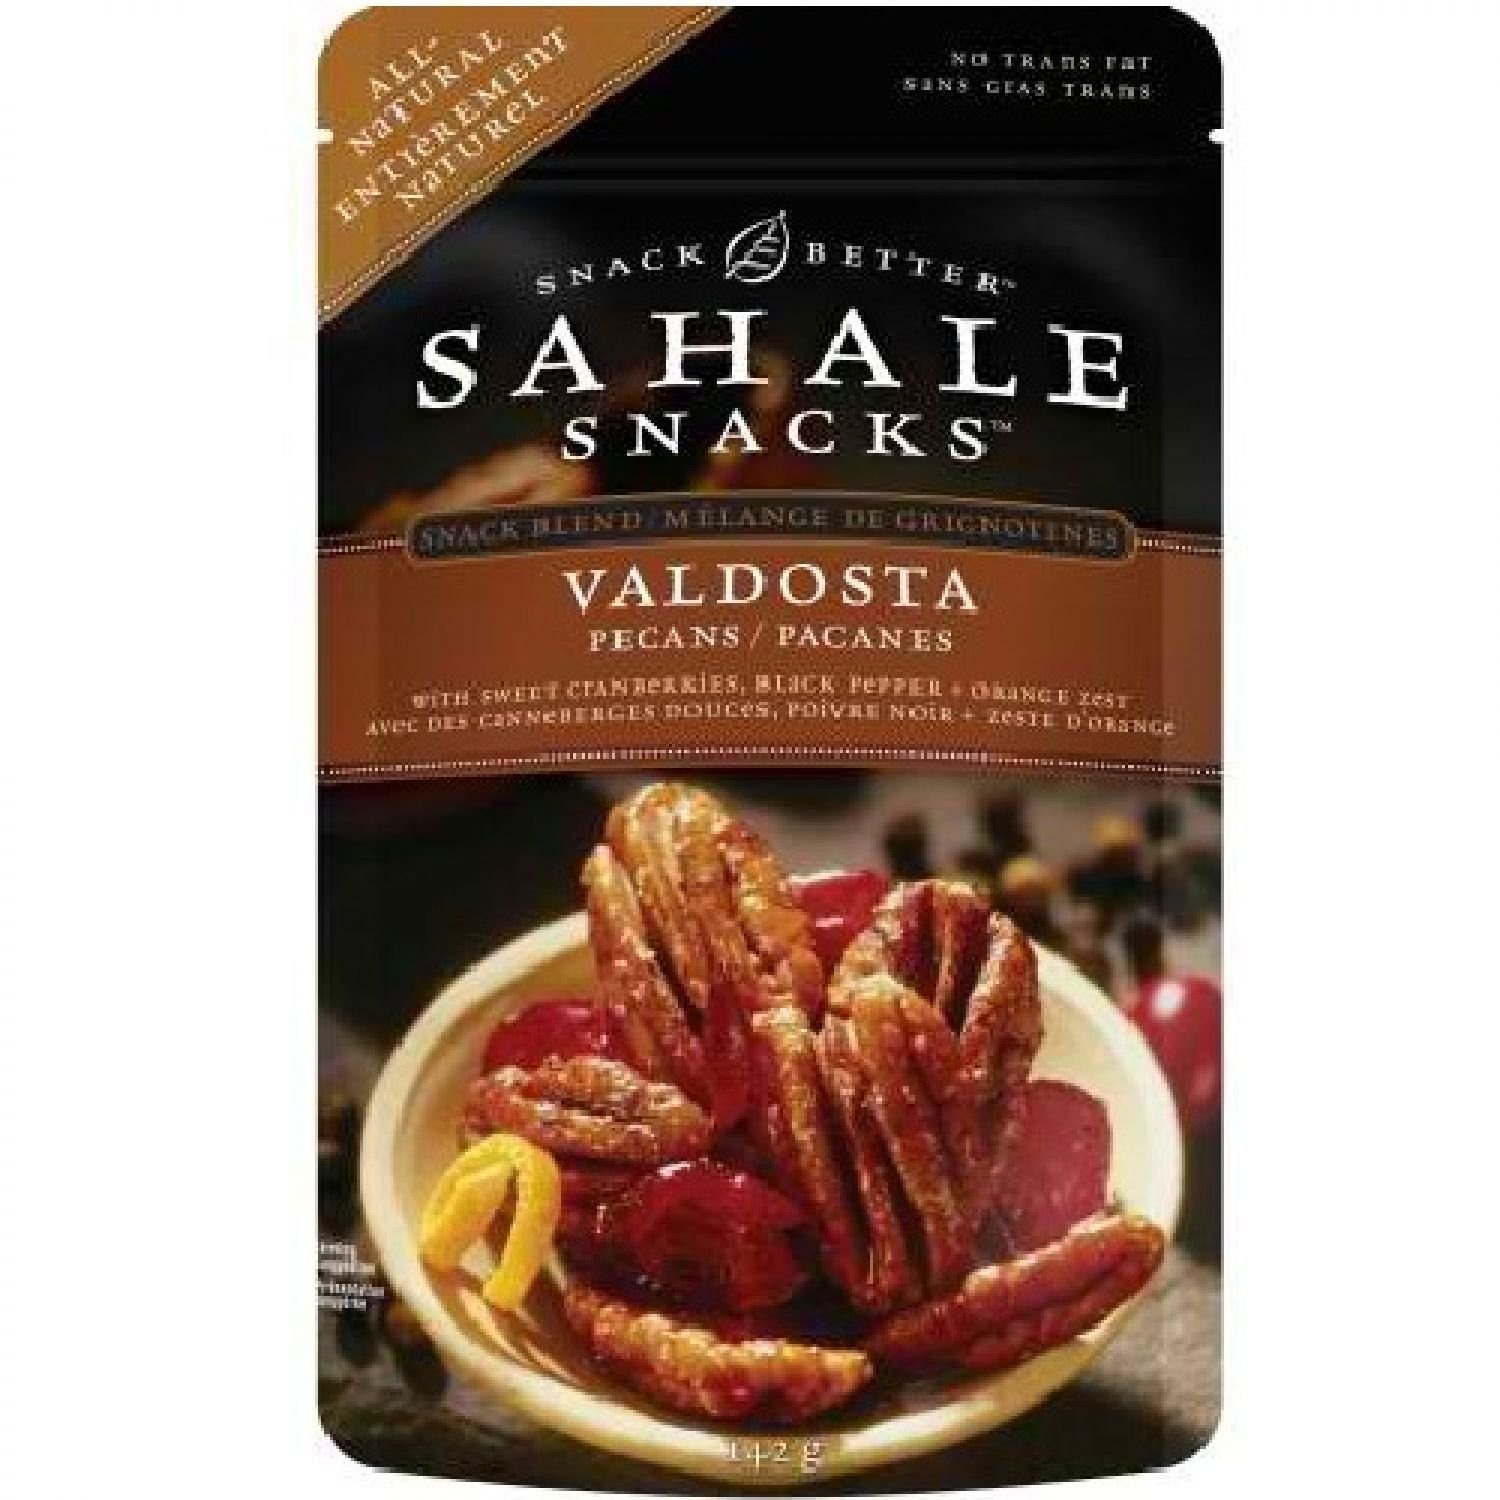
Item Name: Sahale Snacks Valdosta Blend ( 6x4 OZ)
Bullet Point: Sahale Snacks Valdosta Blend ( 6x4 OZ)
Product Description: Save On Sahale Snacks 6X 4 Oz Valdosta Blend Made With Black-Peppered Pecans And Sweet Cranberries, This Sumptuous Departure From Everyday Snack Food Evokes The Classic Taste Of The American South.? : (Note: This Product Description Is Informational Only. Always Check The Actual Product Label In Your Possession For The Most Accurate Ingredient Information Before Use. For Any Health Or Dietary Related Matter Always Consult Your Doctor Before Use.)
Value: 24.0
Unit: Ounce

Price: 29.275